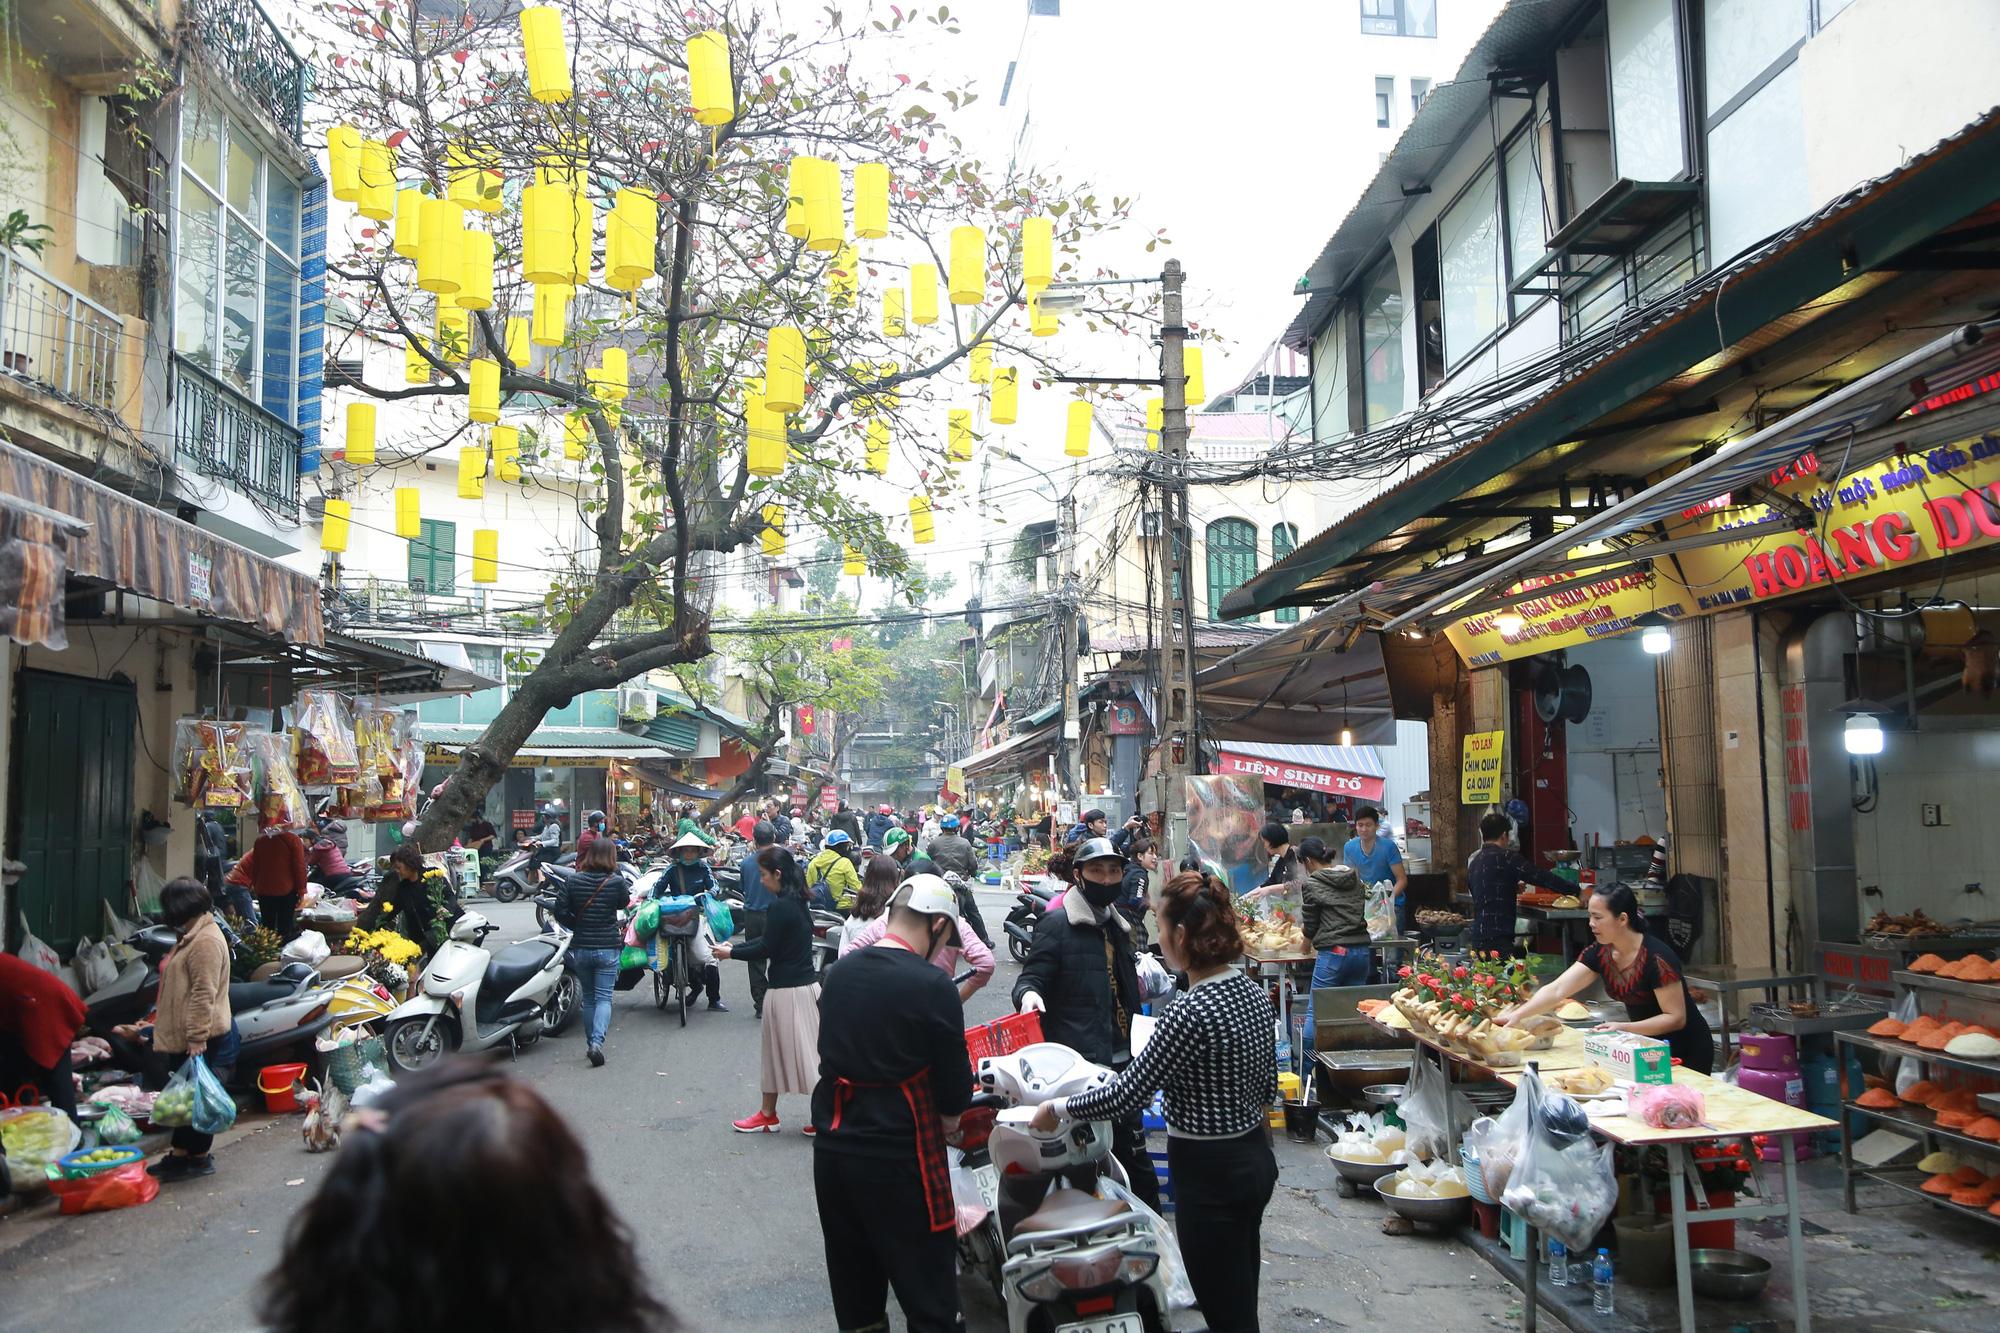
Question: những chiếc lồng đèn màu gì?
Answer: những chiếc lồng đèn màu vàng